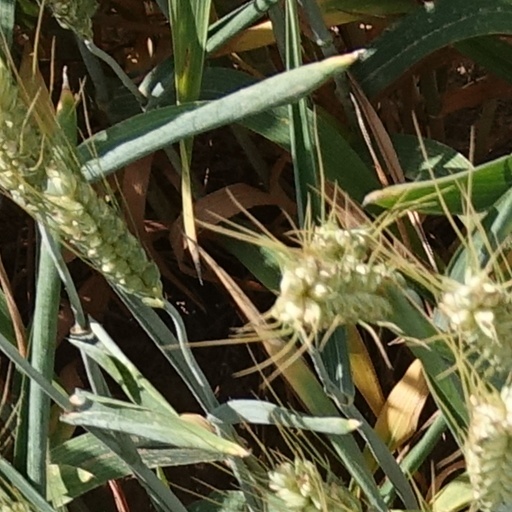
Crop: wheat